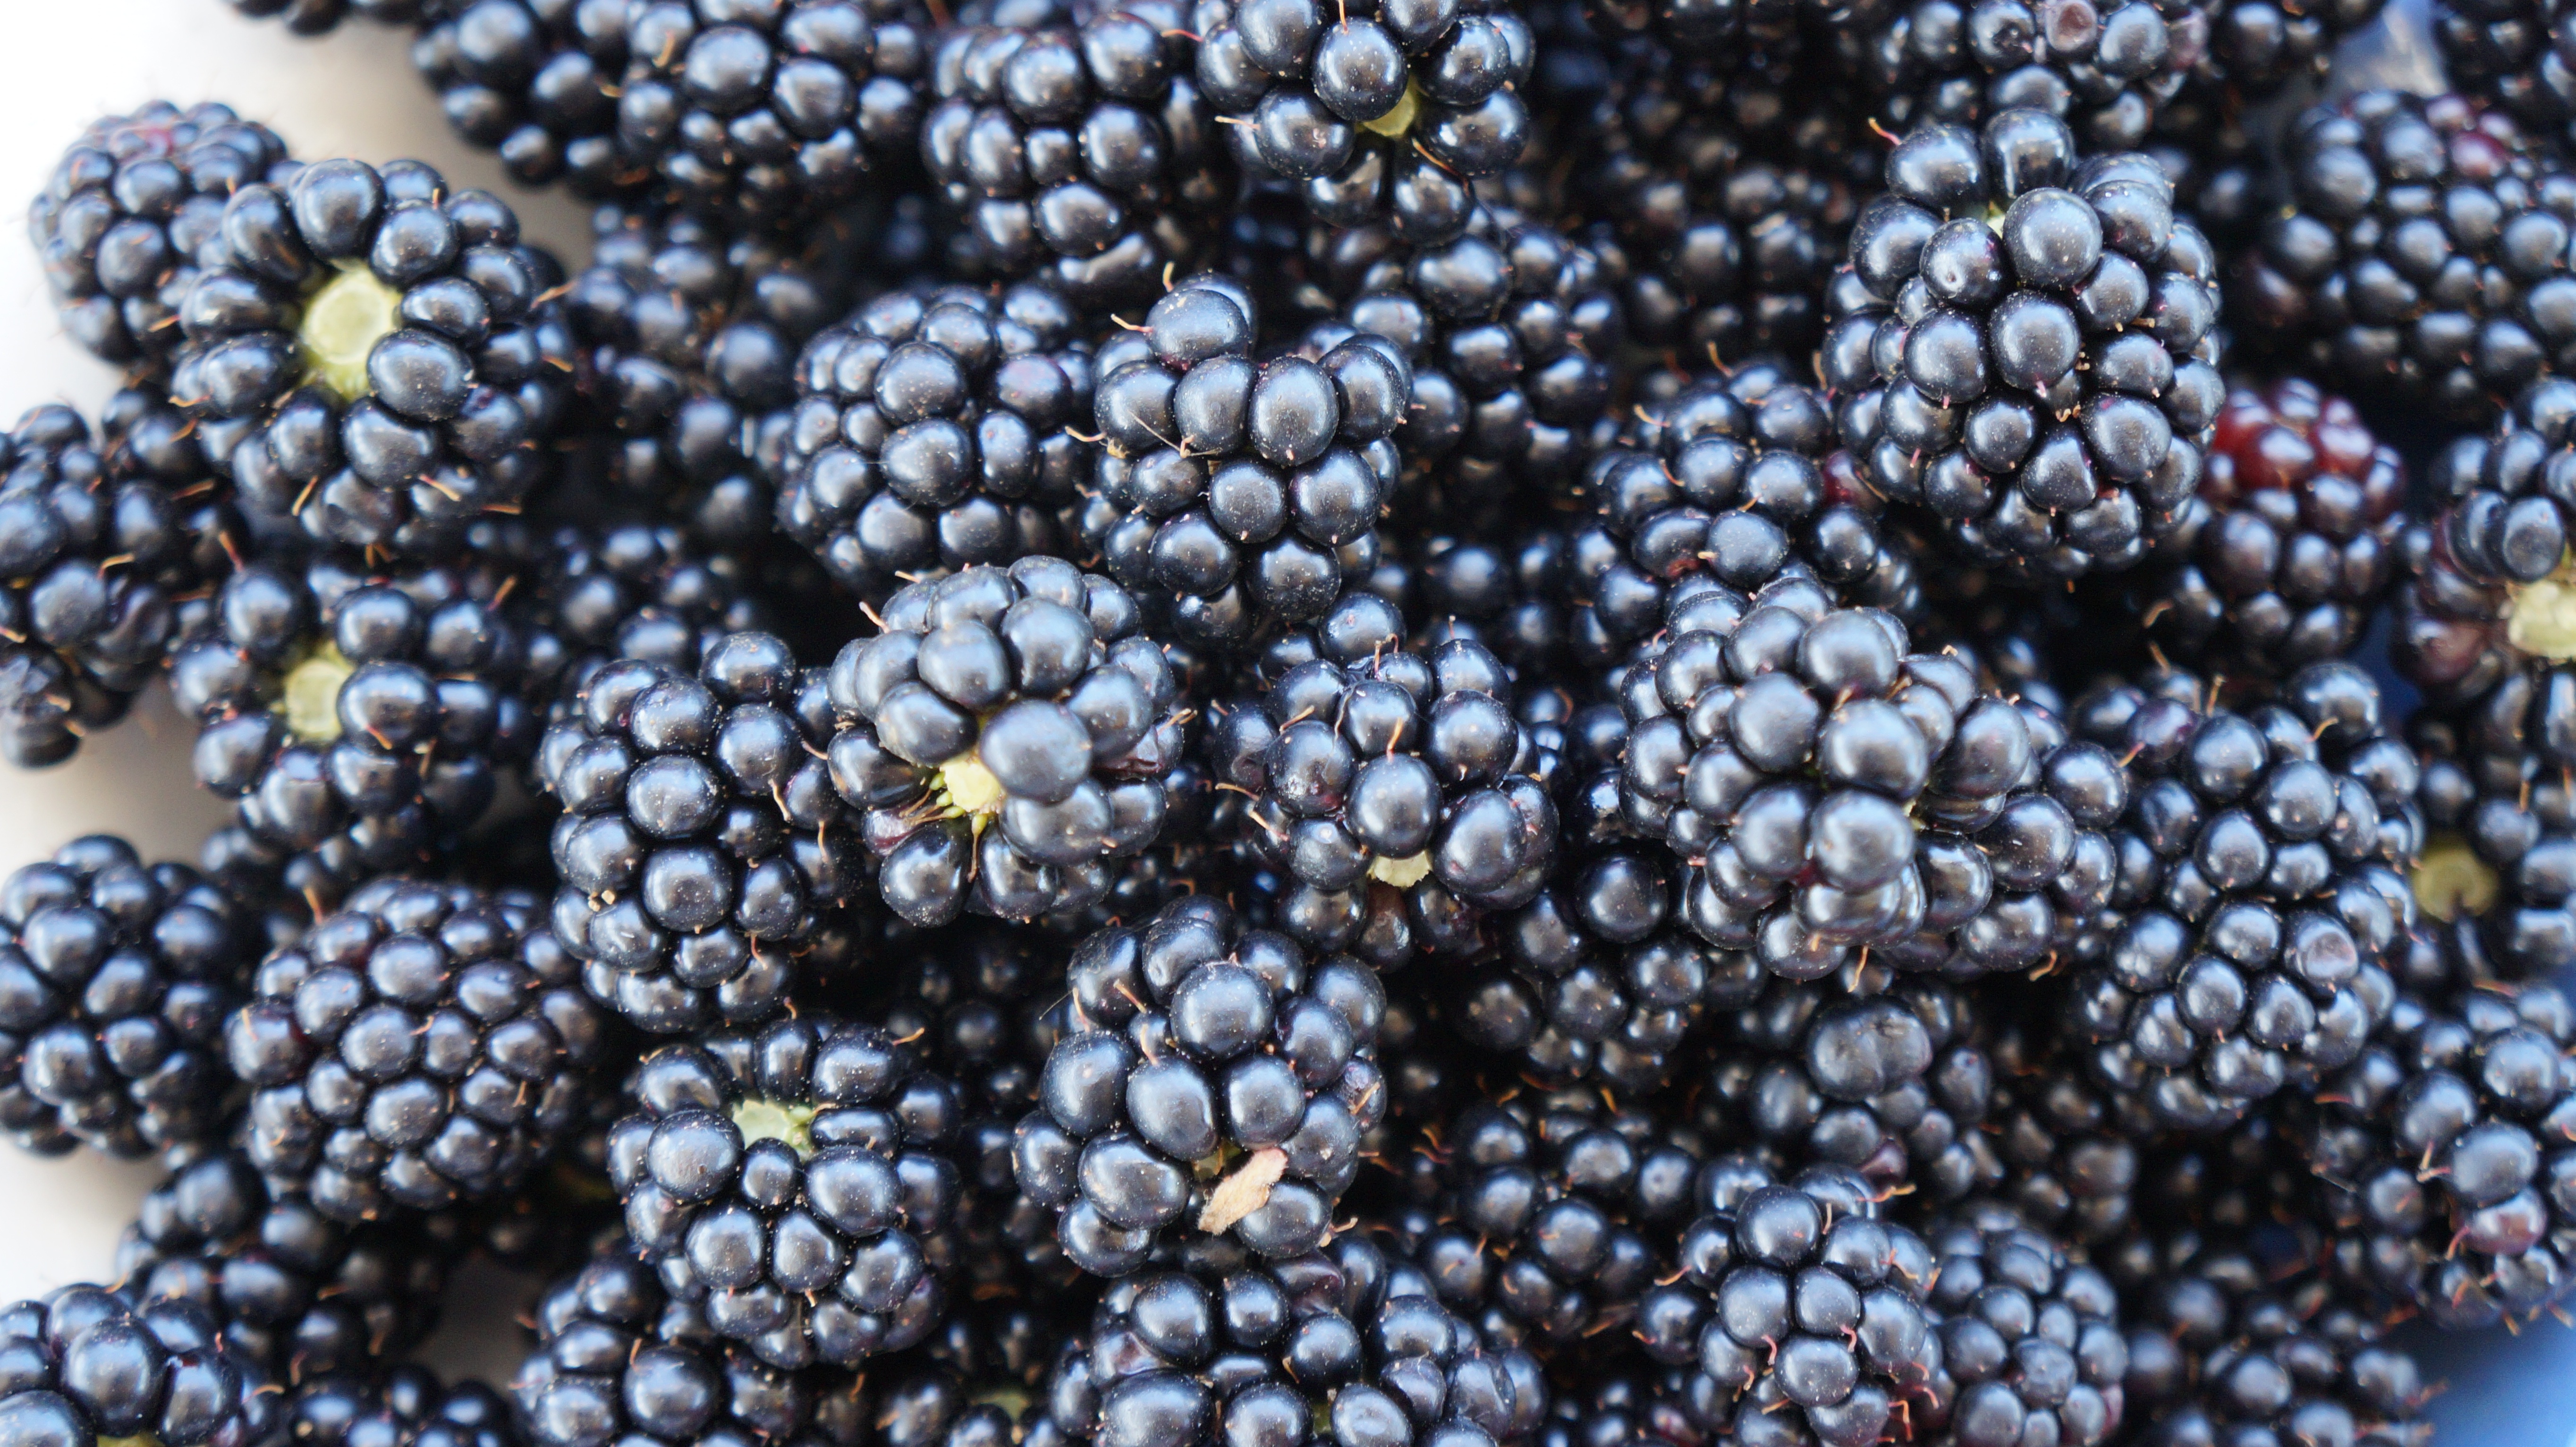
branch, plant, fruit, berry, sweet, food, produce, black, garden, healthy, eat, delicious, blackberry, shrub, fruits, vitamins, blackberries, flowering plant, bilberry, land plant, juniper berry, zante currant, boysenberry